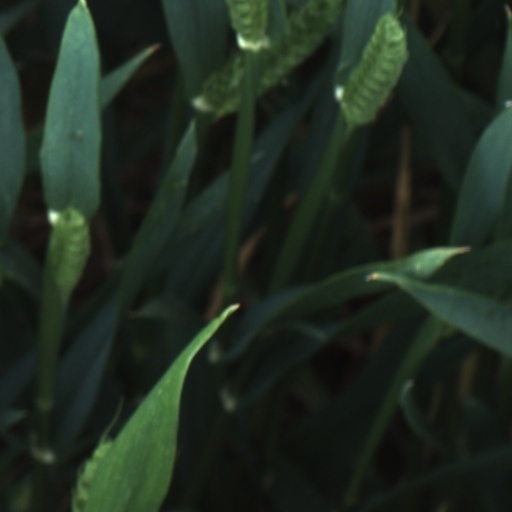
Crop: wheat